Patrick Trahan

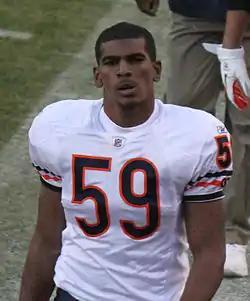
Trahan in the 2011 NFL season.

Patrick Trahan (born November 7, 1986) is a former American football linebacker. He was signed by the Tennessee Titans as an undrafted free agent in 2010. He played college football at Auburn and Northwest Mississippi Community College for two years (one at Auburn, one at Northwest), and two at Ole Miss, where he recorded 98 tackles, 7 sacks, 16.5 tackles for loss, one quarterback pressure, two interceptions, three forced fumbles and one fumble recovery. In January 2011, Trahan was signed to the Chicago Bears practice squad after the termination of Rashaun Greer's contract. In November 2011, Trahan was promoted to the active roster after waiving Brian Iwuh.